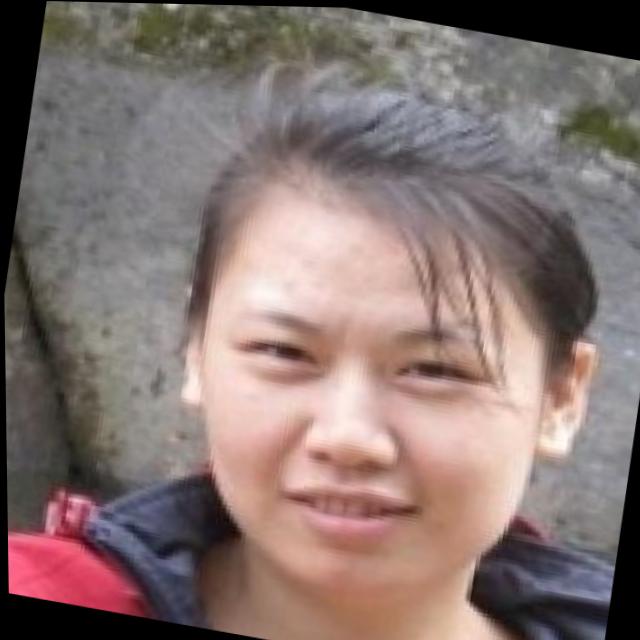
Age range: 21-44